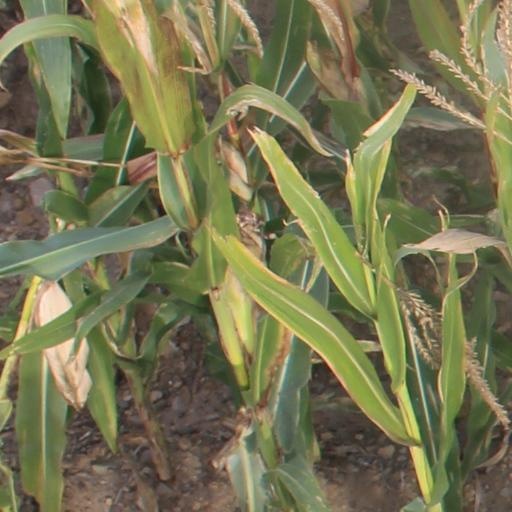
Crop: maize; corn